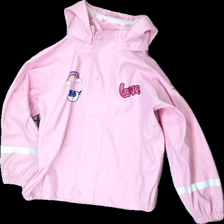
View: front
Type: Rain jacket
Category: Children
Brand: Not in the list
Brand text on label: Peek-a-boo
Colors: Pink
Material: 60% acrylic, 40% polyester
Pattern: Other
Cut: Regular
Size: 128
Season: All
Stains: Minor
Price range: <50
Recommended usage: Export